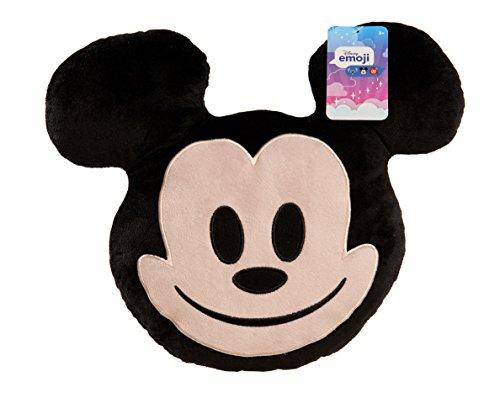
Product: Disney Just Play 11998 2Pk Emoji Mickey & Minnie Plush
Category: Toys & Games | Stuffed Animals & Plush Toys | Stuffed Animals & Teddy Bears
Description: Each cuddly plush character is made with fun stylized details and Super soft deluxe fabrics.
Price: $12.40
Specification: ProductDimensions:5x10x10inches|ItemWeight:1pounds|ShippingWeight:1.2pounds(Viewshippingratesandpolicies)|DomesticShipping:ItemcanbeshippedwithinU.S.|InternationalShipping:ThisitemcanbeshippedtoselectcountriesoutsideoftheU.S.LearnMore|ASIN:B06Y1NFKLQ|Itemmodelnumber:11998|Manufacturerrecommendedage:36months-6years